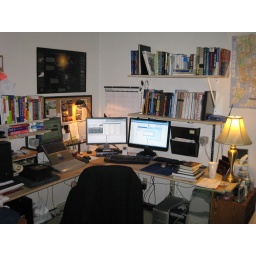
My old home office setup in Buffalo, NY